The Ass in the Lion's Skin

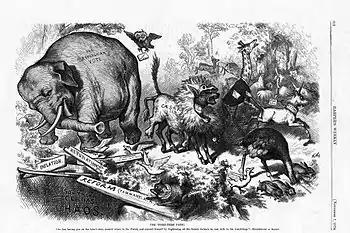
Thomas Nast's cartoon "Third Term Panic"

"The Ass in the Lion's Skin" was one of the several Aesop's fables put to use by American political cartoonist Thomas Nast, when it was rumoured in 1874 that Republican president Ulysses S. Grant intended to stand for election for an unprecedented third term in 1876. At the same time, there was a false report that animals had escaped from the Central Park Zoo, and were roaming the streets of New York. Nast combined the two items in a cartoon for the November 7 edition of "Harpers Weekly". Titled "Third Term Panic", it depicts a donkey in a lion's skin, labelled "Caesarism", and scattering other animals that stand for various interests.